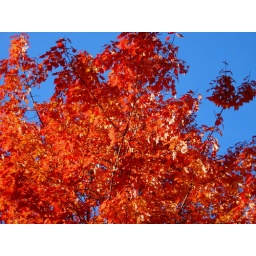
My red maple this morning against the brilliant blue sky. Best viewed large.